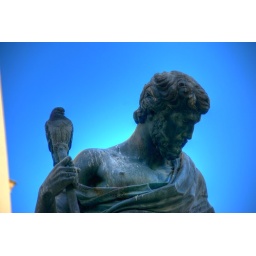
The bird is not part of the statue (it is alive... or was). On Graben street in central Vienna